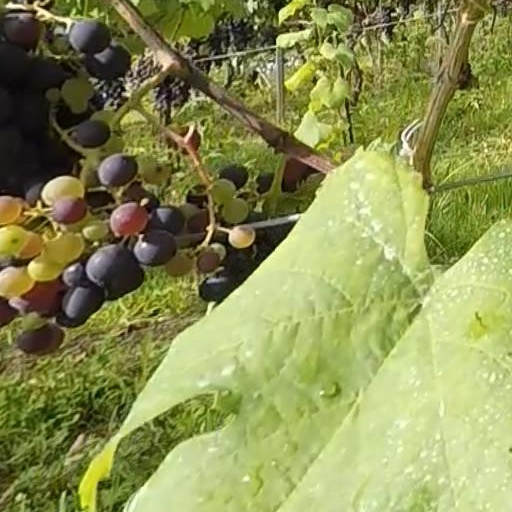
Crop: grape